Sport in the Czech Republic

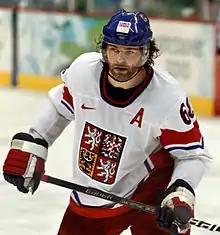
Jaromír Jágr is the leading point scorer among active NHL players

Sports play a significant part in the life of many Czechs who are generally loyal supporters of their favourite teams or individuals.